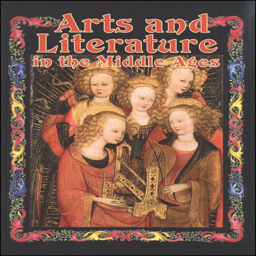
arts & literature in the photo